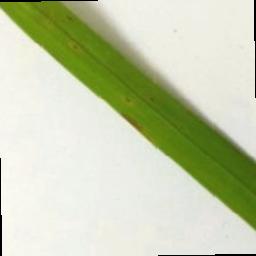
Label: Rice___Brown_Spot